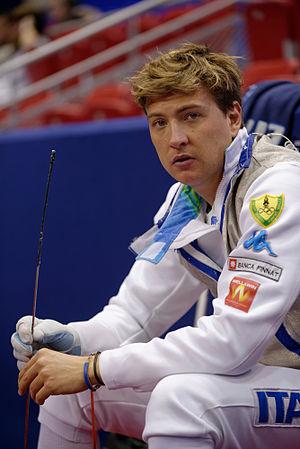
Valerio Aspromonte pendant le huitième de finales contre le Canada dans la compétition par équipes du Challenge international de Paris 2014 (Coupe du monde de fleuret hommes).